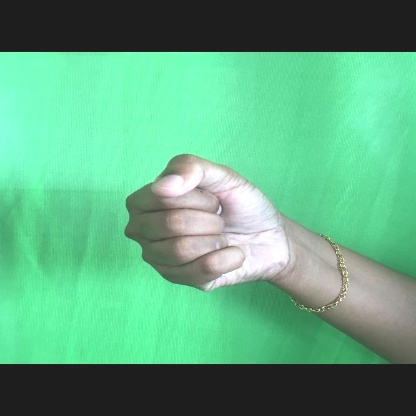
Mudra: Mushti